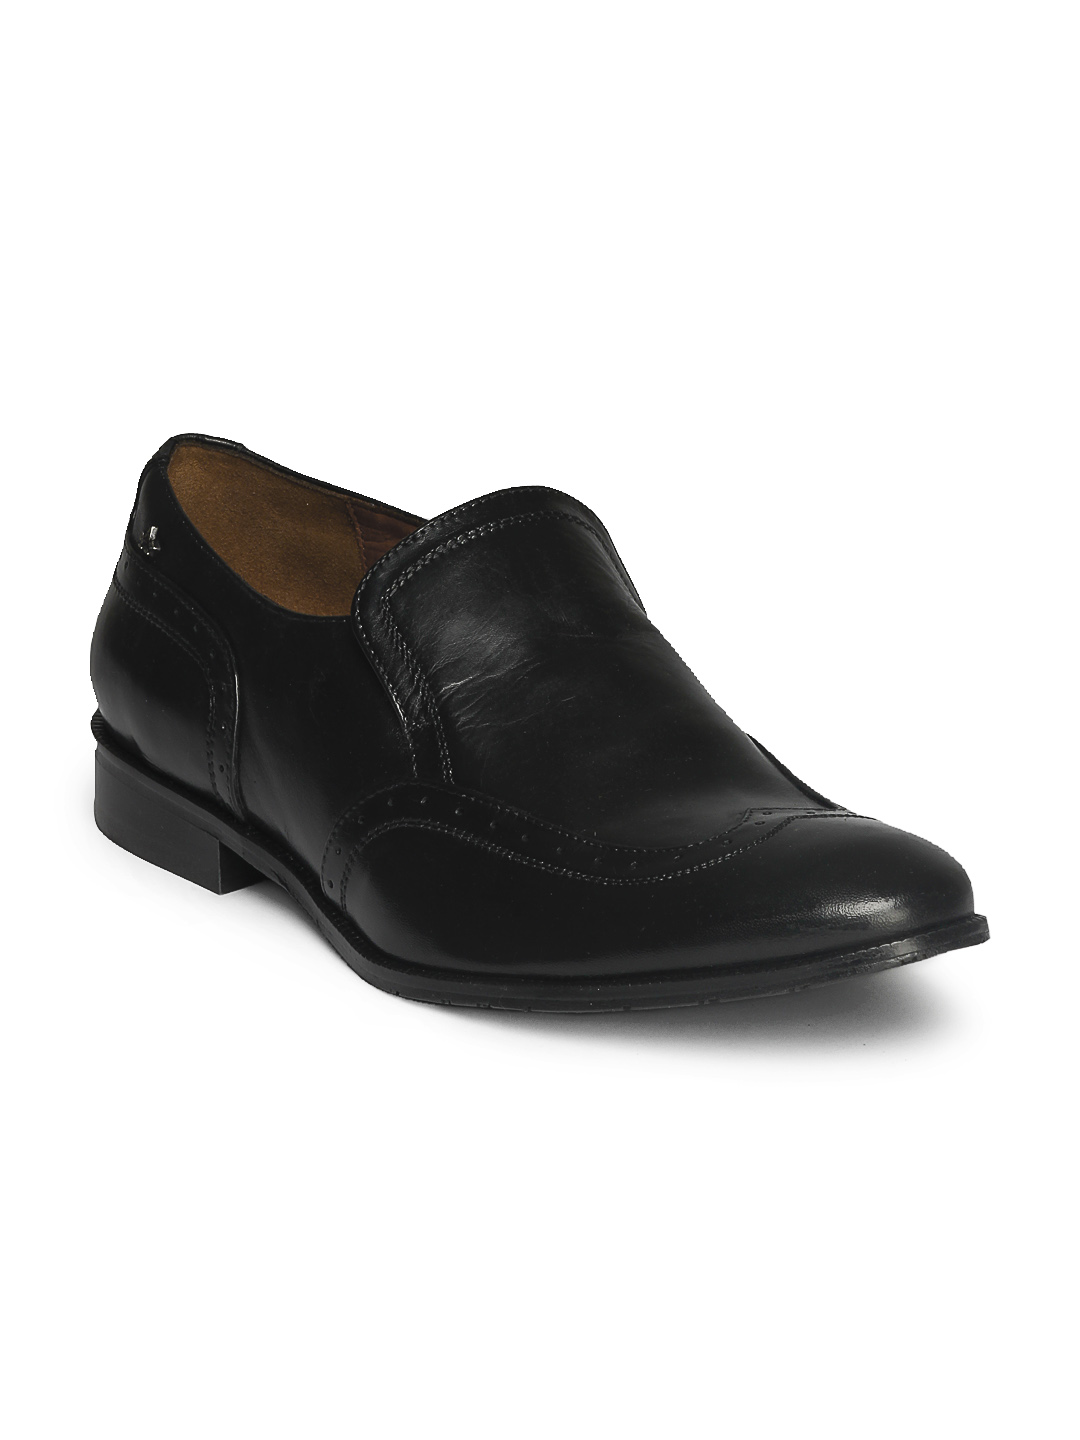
Arrow Men Black Formal Shoes
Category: Footwear / Shoes / Formal Shoes
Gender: Men
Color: Black
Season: Summer 2012
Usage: Formal